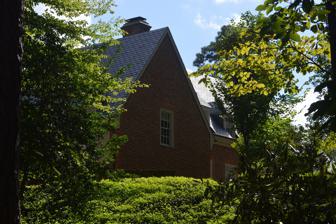
Building: Jerman House
Country: United States of America
Year built: 1936
Historic house in Virginia, United States United States historic place Jerman House U.S. National Register of Historic Places Seen through the trees Show map of Virginia Show map of the United States Location 24 Hampton Hills Ln., Richmond, Virginia Coordinates 37°33′55″N 77°31′35″W / 37.56528°N 77.52639°W / 37.56528; -77.52639 Area 2.2 acres (0.89 ha) Built 1935 ( 1935 ) Architect William Lawrence Bottomley Architectural style Georgian Revival NRHP reference No. 15001046 Added to NRHP February 2, 2016 The Jerman House is a historic house overlooking the James River at 24 Hampton Hills Lane in Richmond, Virginia .  It is a 1 + 1 ⁄ 2 -story brick structure, with a side gable roof, and flanking 1 + 1 ⁄ 2 -story wings extending to the sides at a setback.  The brick is multi-tone red brick, and is laid in Flemish bond, with dark gray glazed bricks interspersed.  The main entrance is at the center of the north-facing front, set in a segmented-arch opening.  The house was built in 1935–36 to a design by William Lawrence Bottomley , and was the last of his commissions for Richmond-area clients. The house was listed on the National Register of Historic Places in 2016. See also National Register of Historic Places listings in Richmond, Virginia References